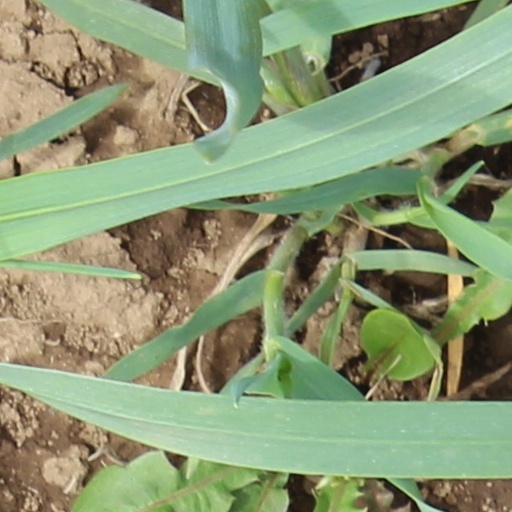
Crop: wheat